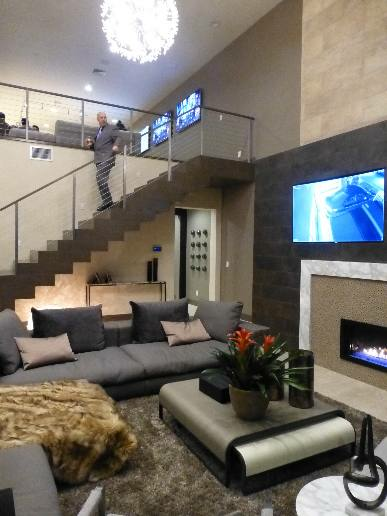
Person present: No